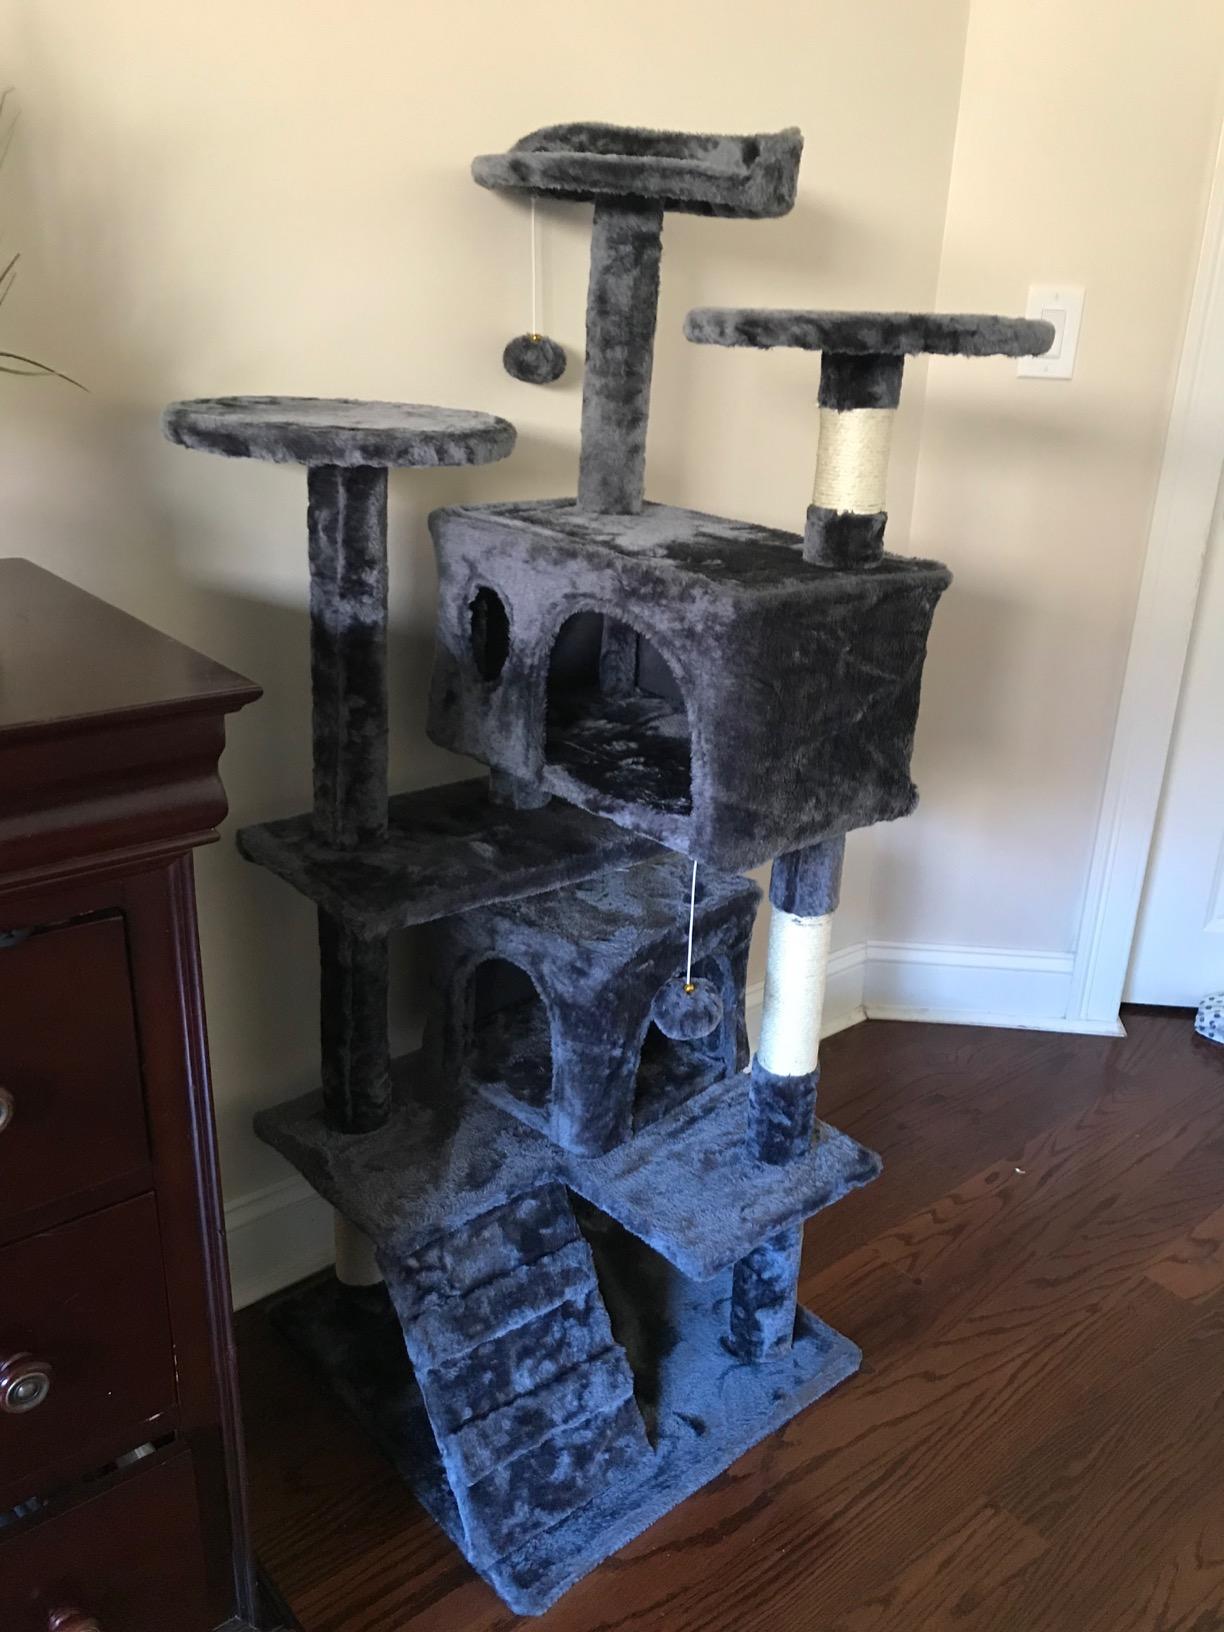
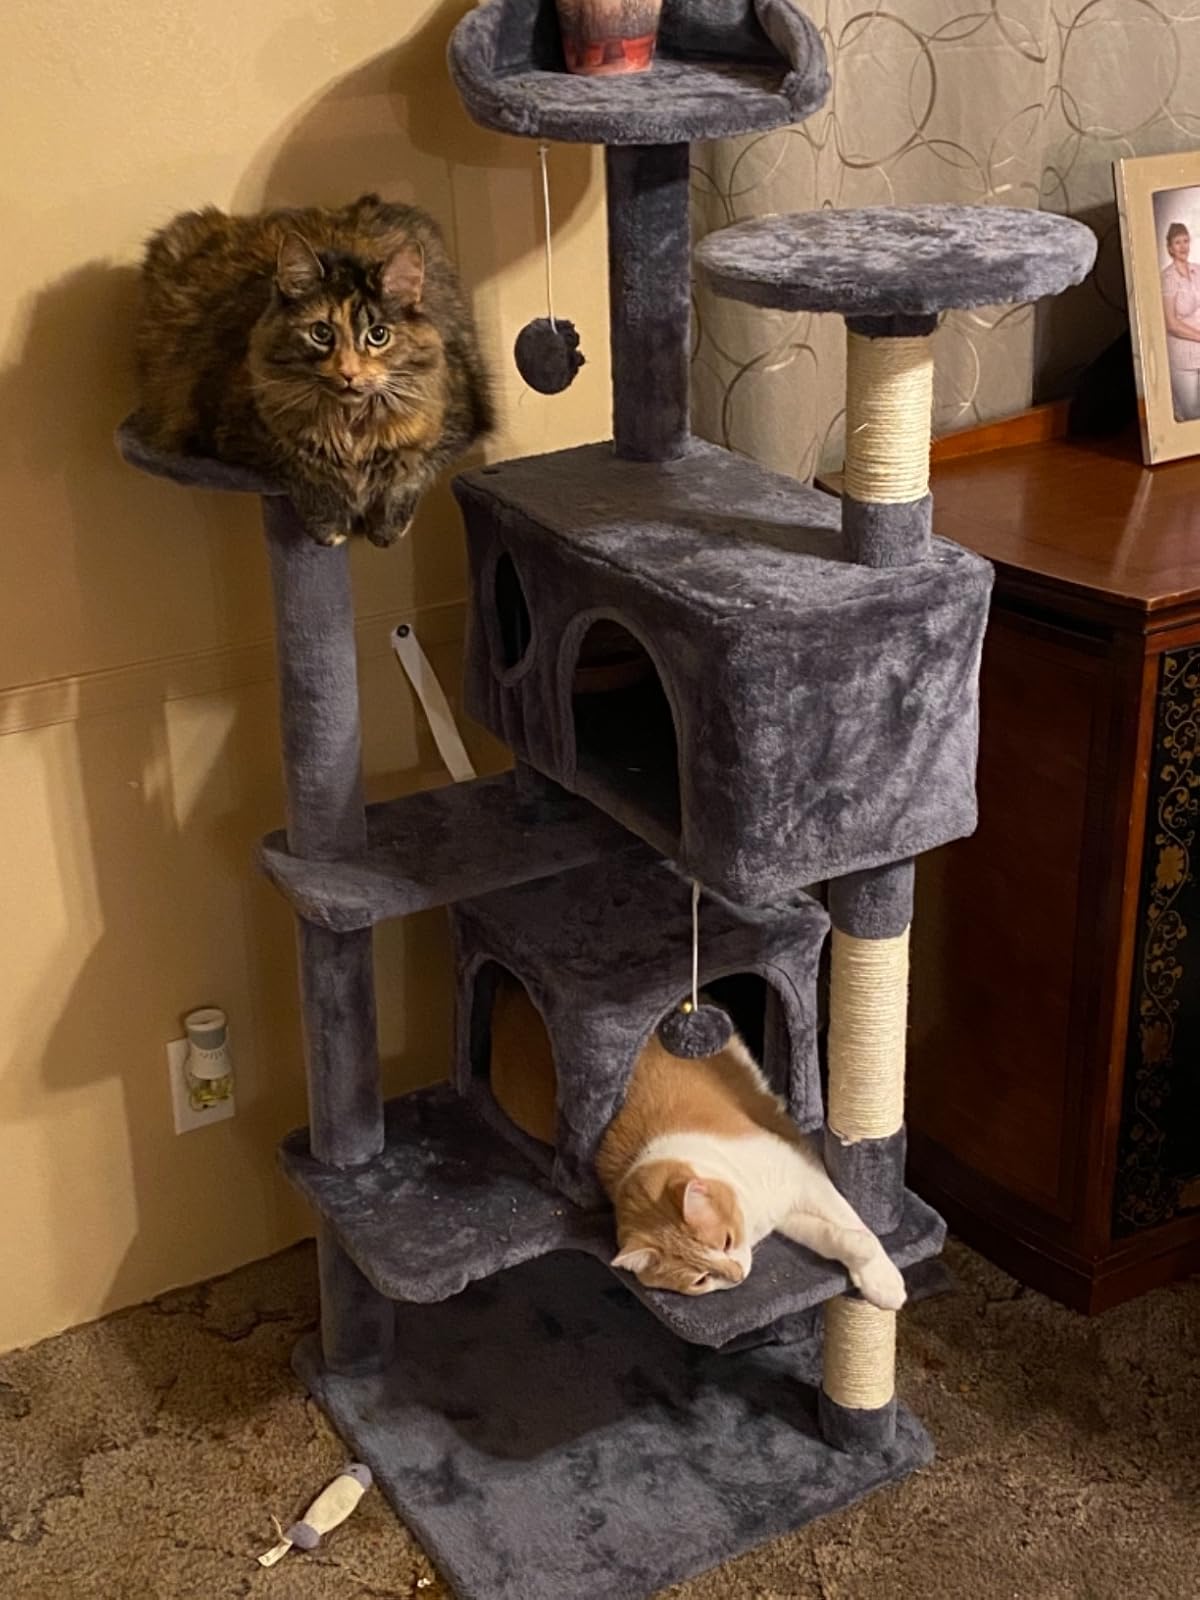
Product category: items_cat tree
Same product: yes